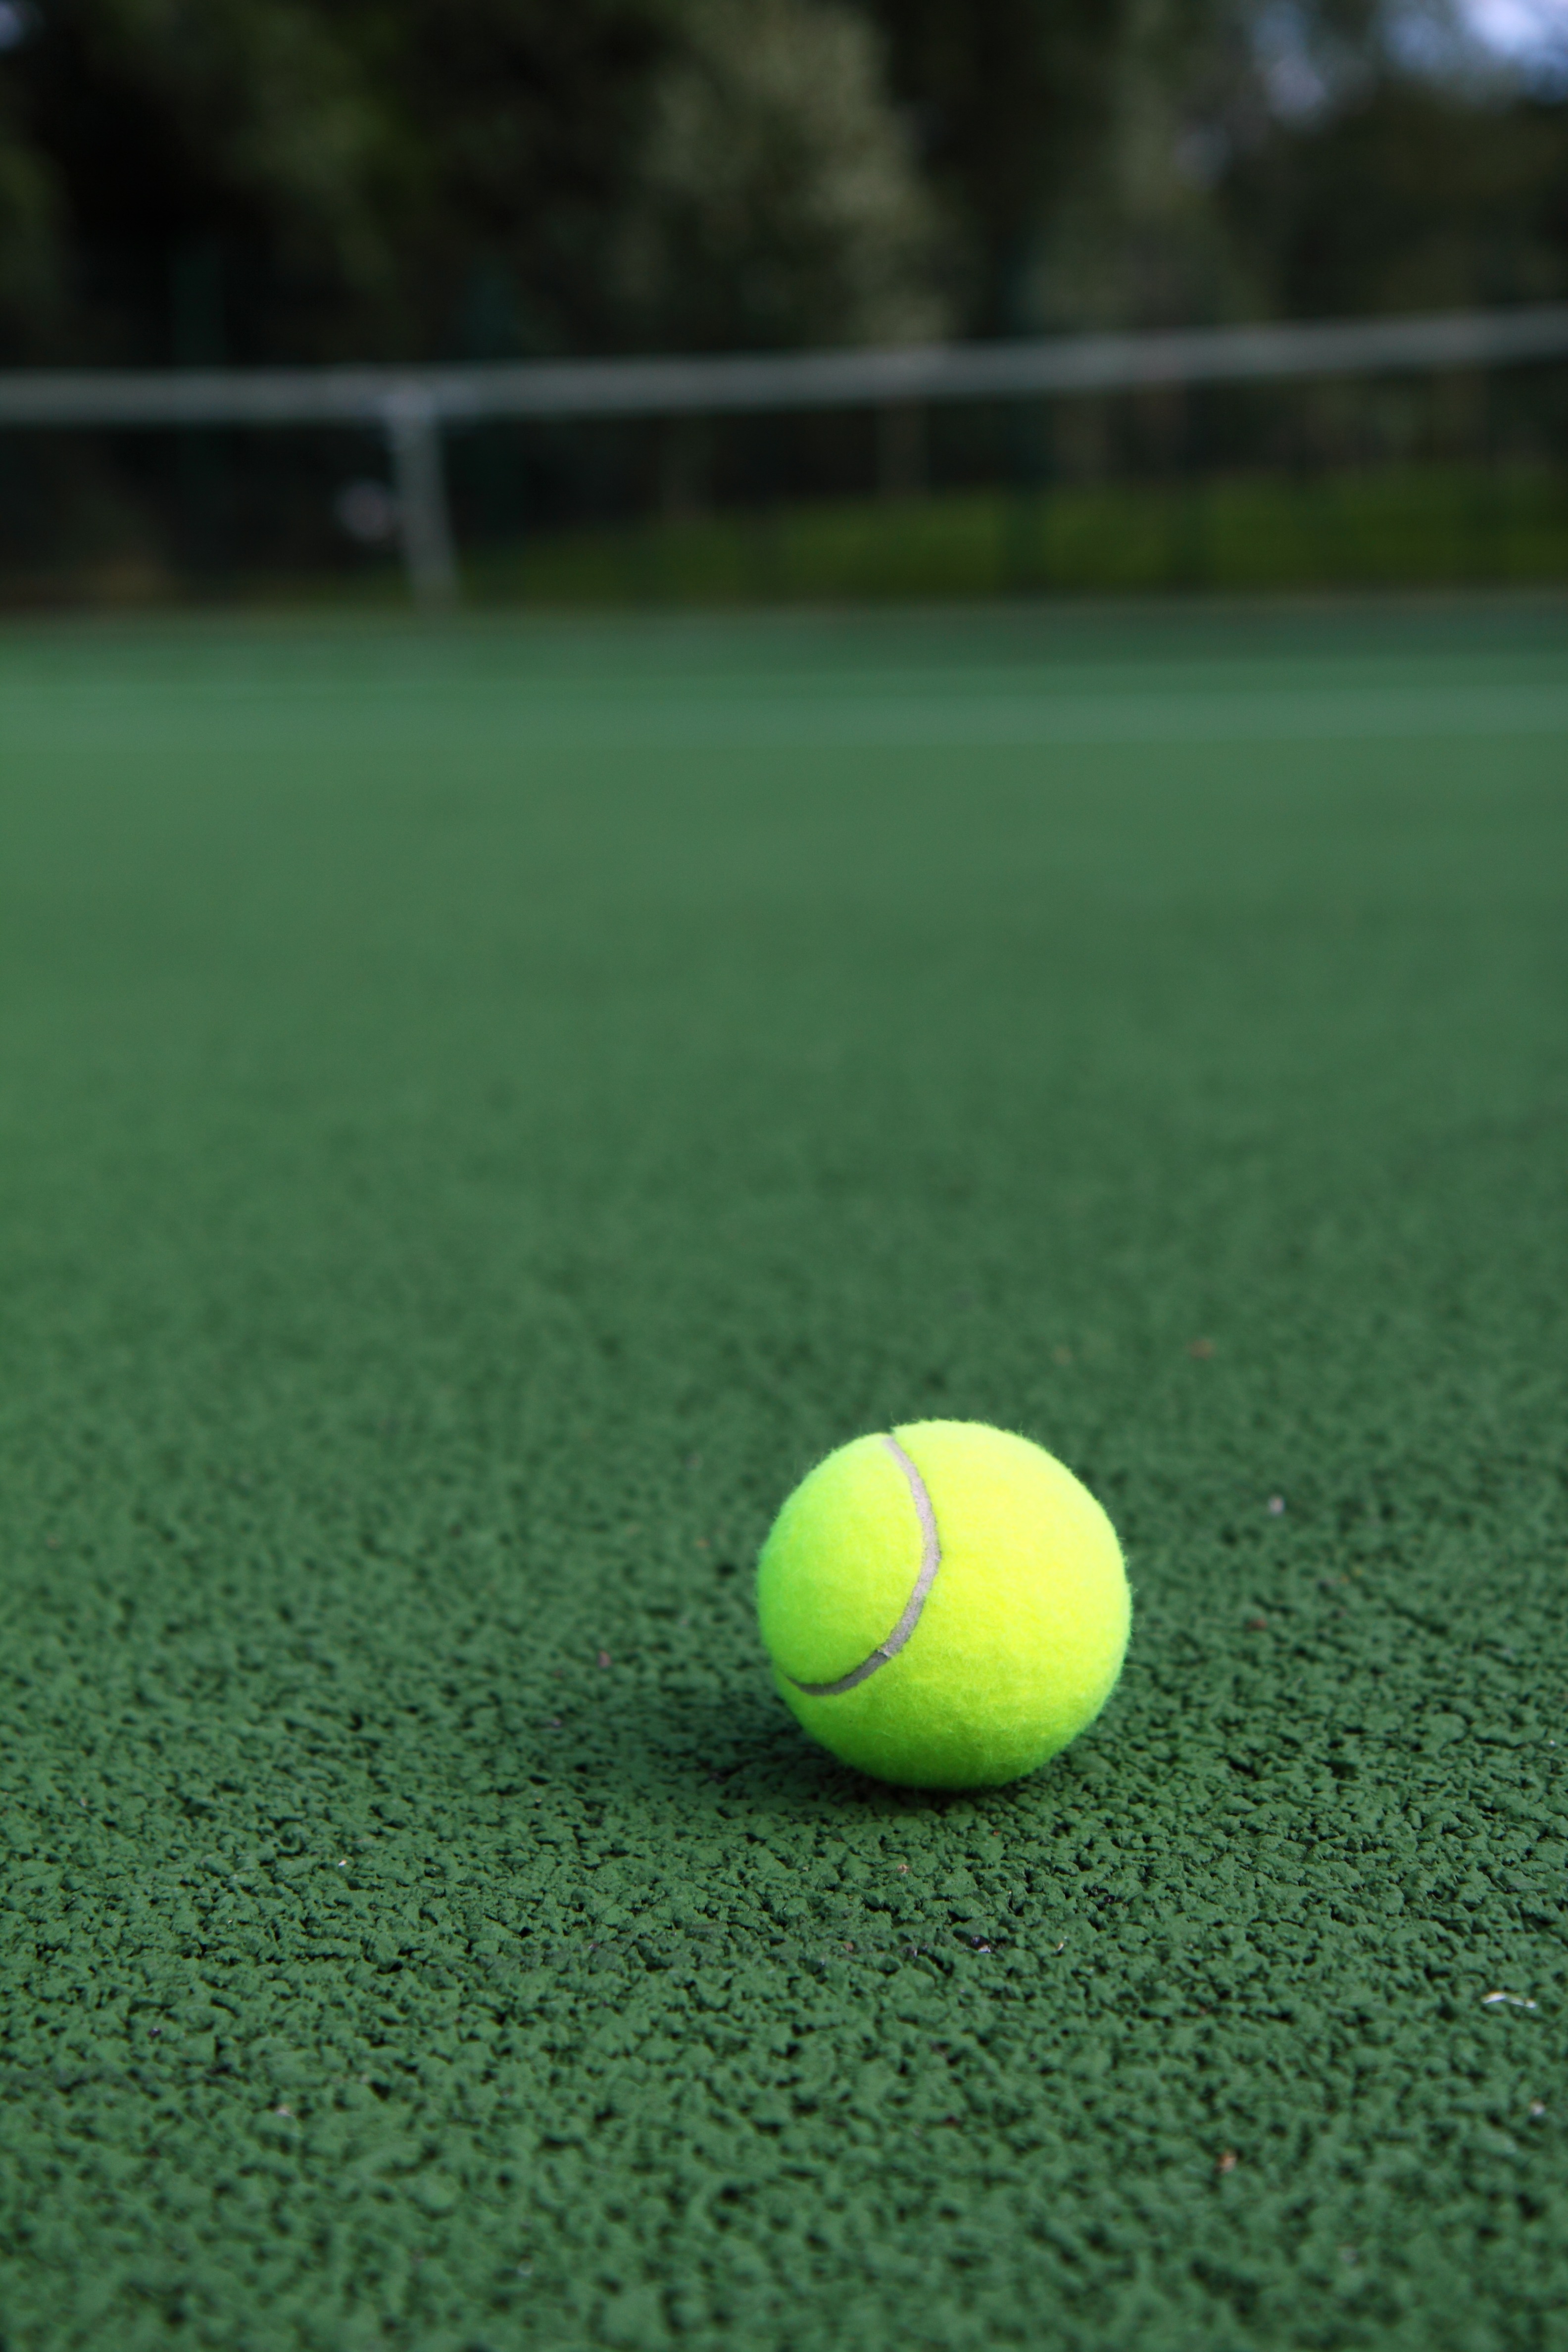
grass, sport, lawn, game, play, recreation, green, exercise, yellow, leisure, fitness, baseball field, activity, sports equipment, tennis, sports, net, ball, court, athletics, active